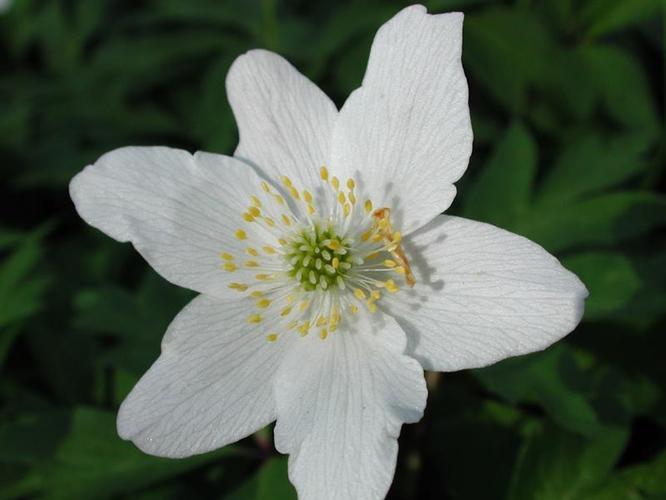
Flower: Windflower